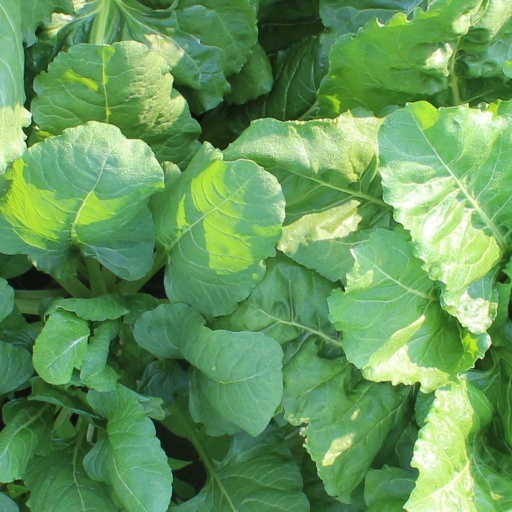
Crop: sugar beet